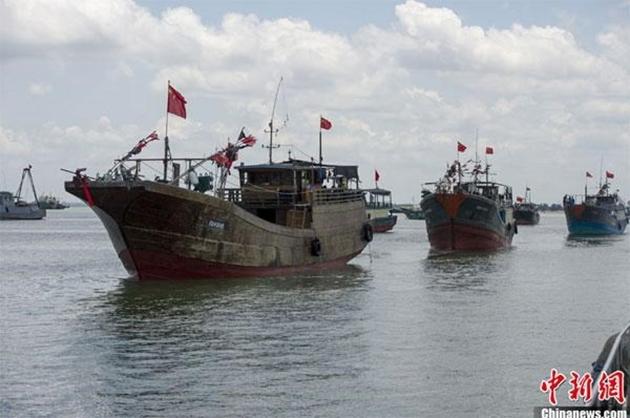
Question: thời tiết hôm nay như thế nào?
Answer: thời tiết hôm nay nhiều mây